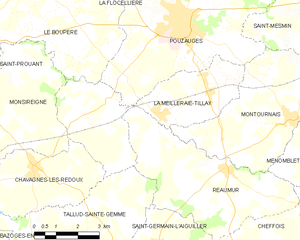
Carte des communes françaises La Meilleraie-Tillay